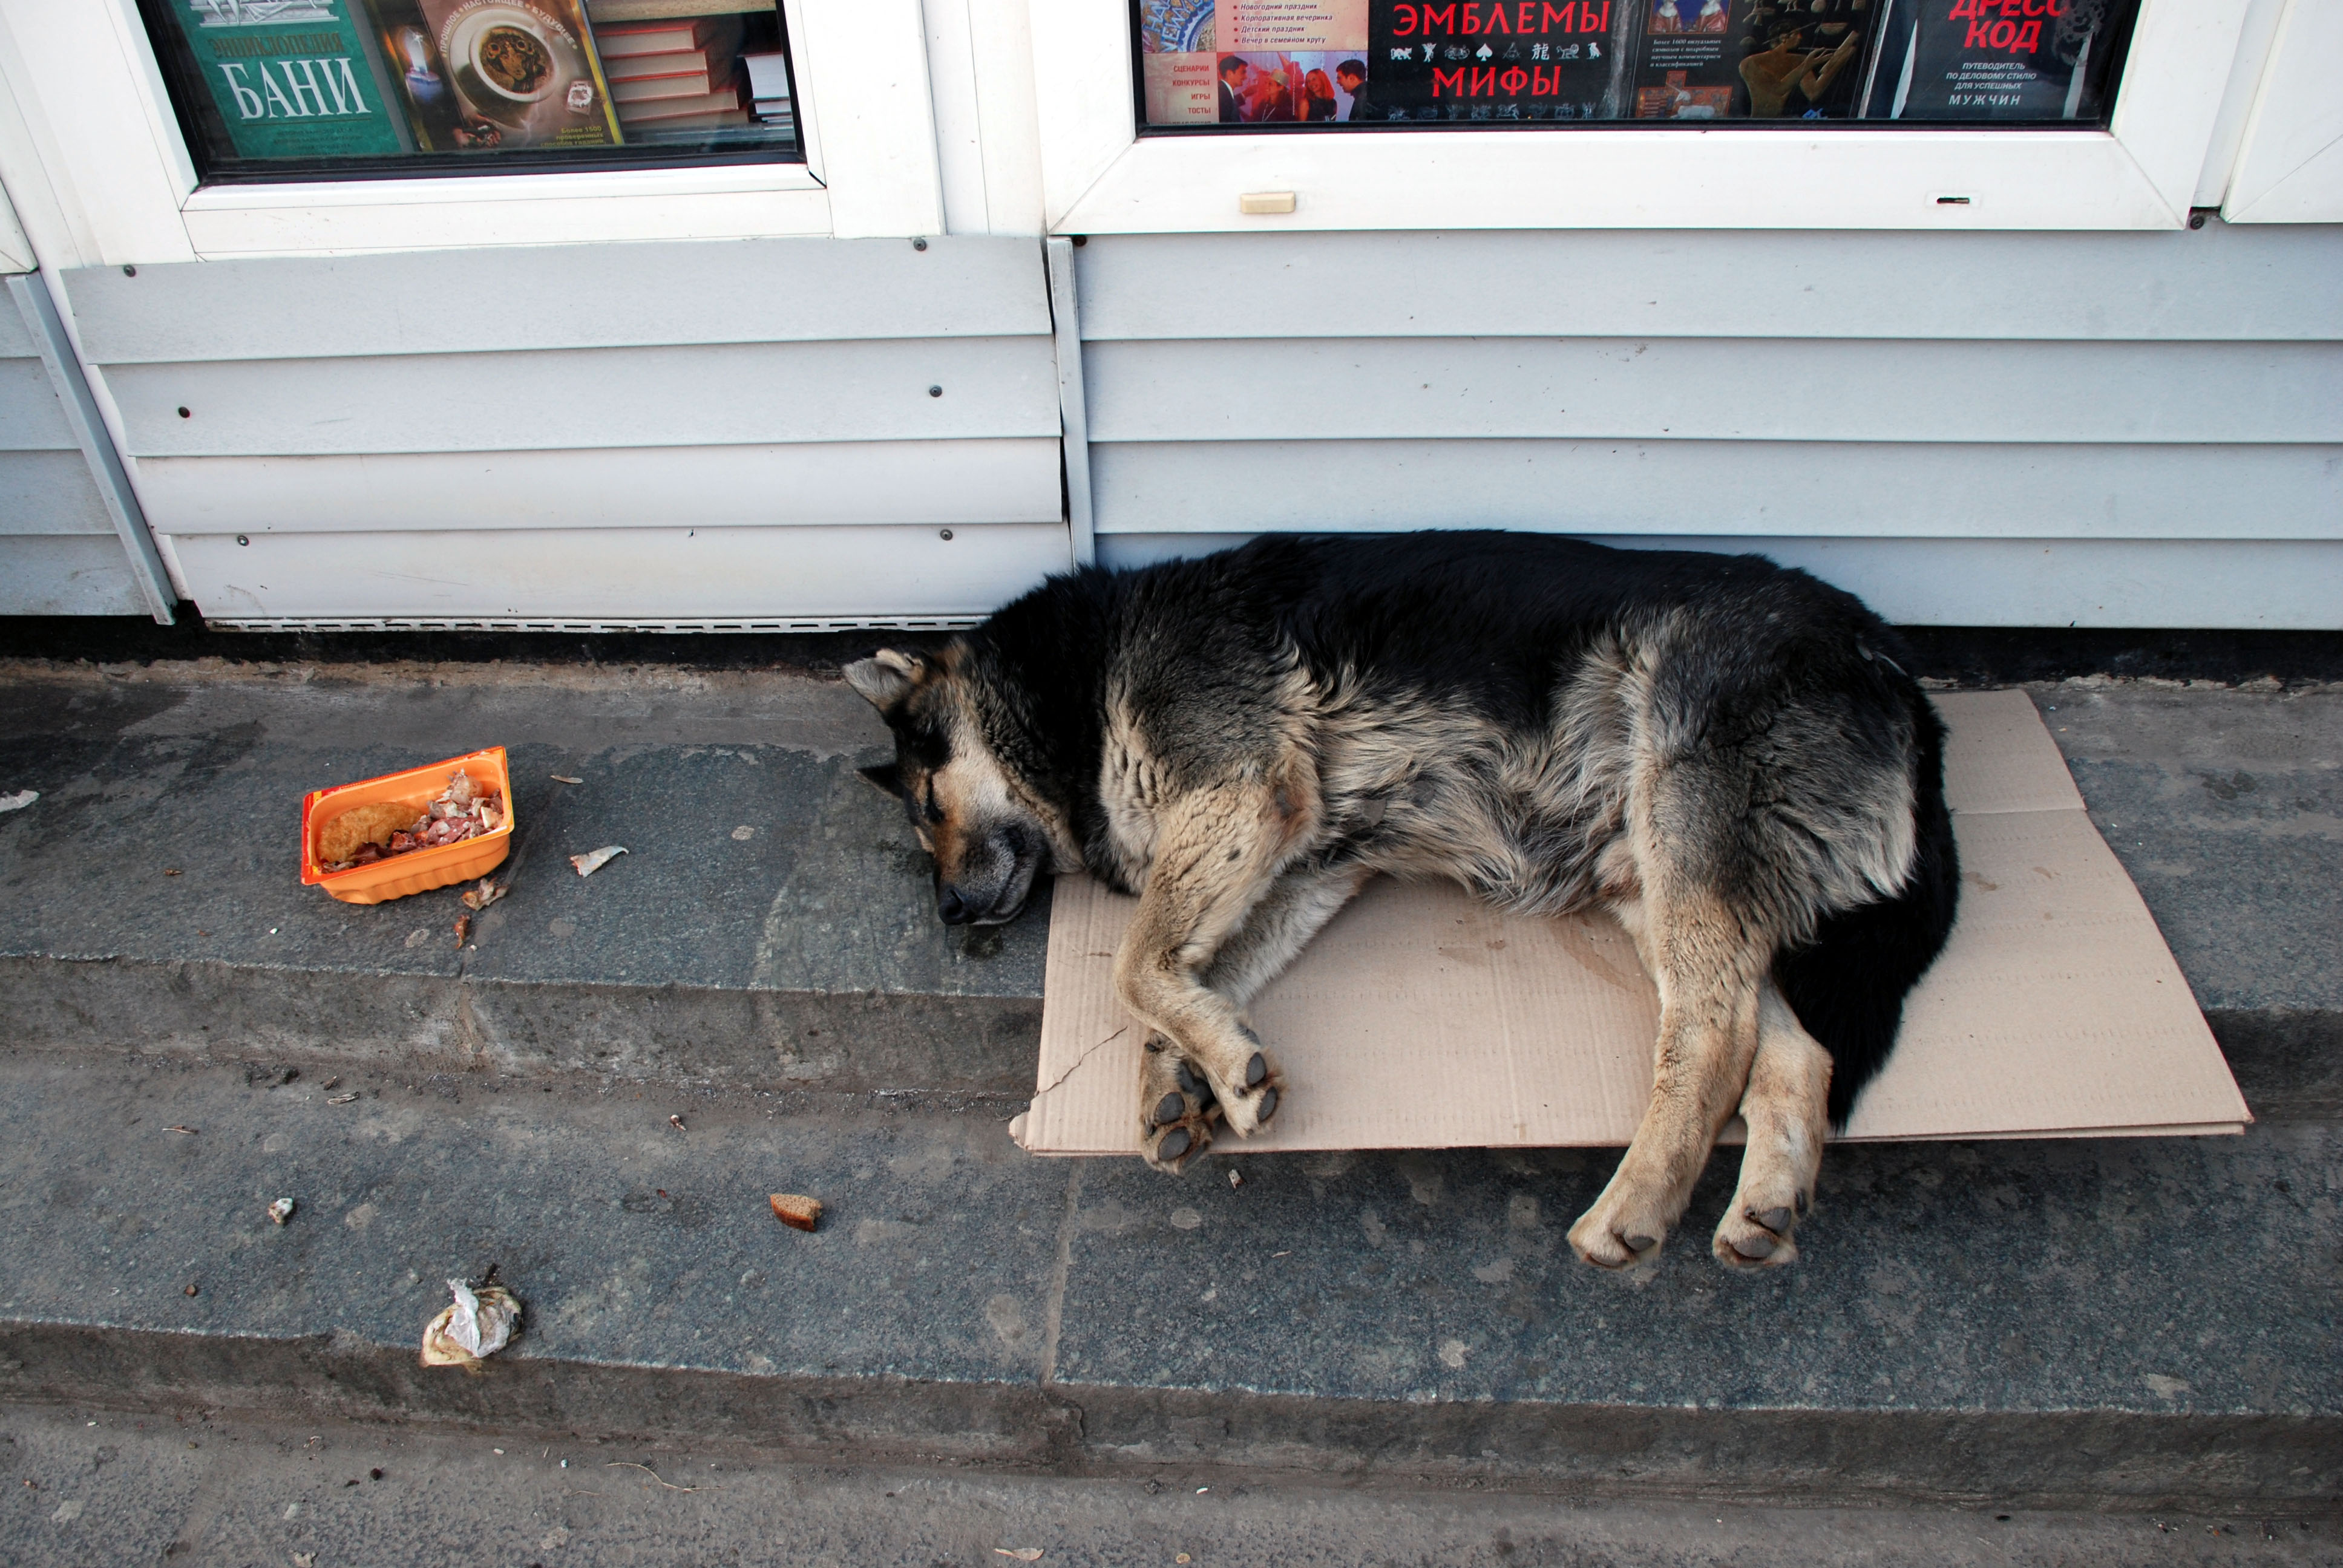
puppy, dog, pet, mammal, nikon, pets, dogs, animals, vertebrate, d80, straydogs, streetdogs, animal shelter, street dog, dog like mammal, dog breed group, german shepherd dog